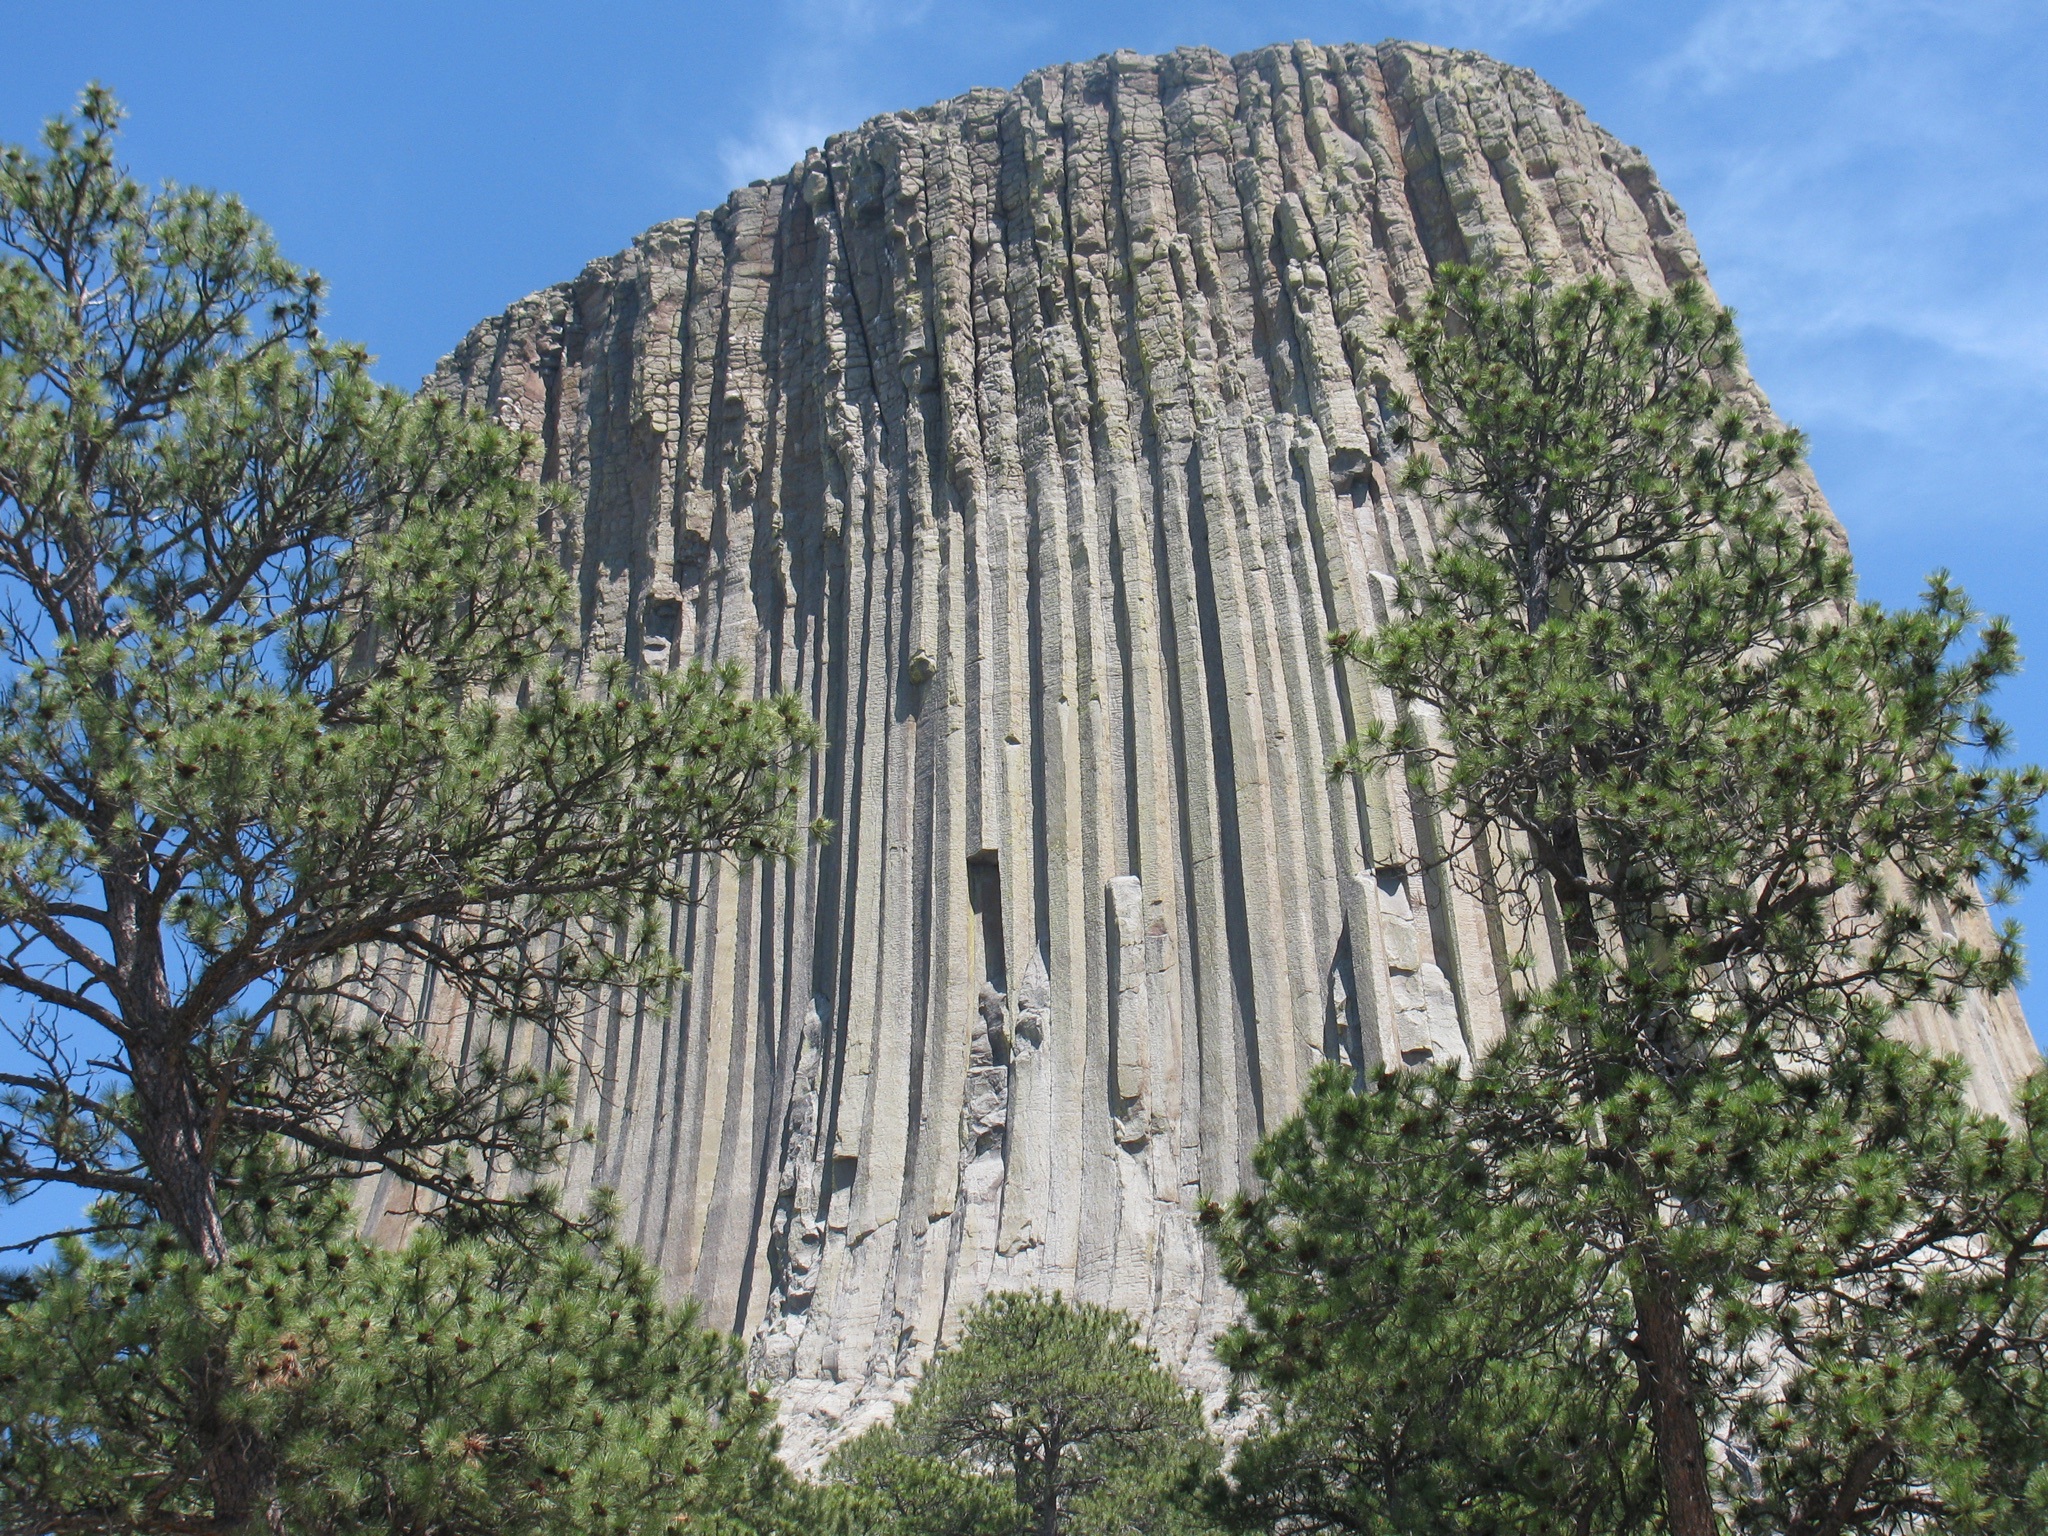
tree, rock, mountain, formation, cliff, park, usa, america, landmark, tourism, terrain, national park, utah, famous, us, ecosystem, destination, monument valley, tours, biome, historic site, devil's tower